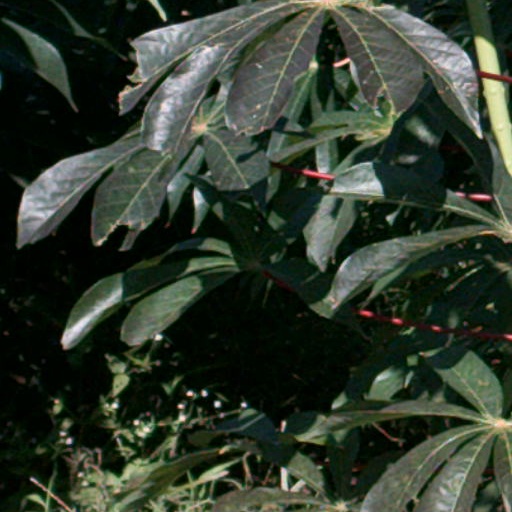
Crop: cassava